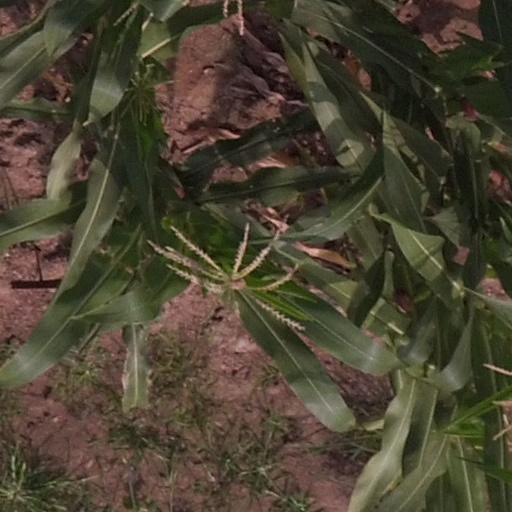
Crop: maize; corn